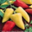
Label: sweet_pepper